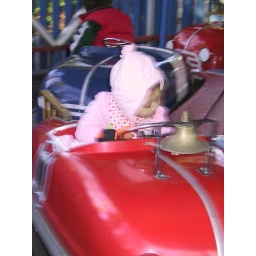
Meadow riding in little red car in San Jose Ca